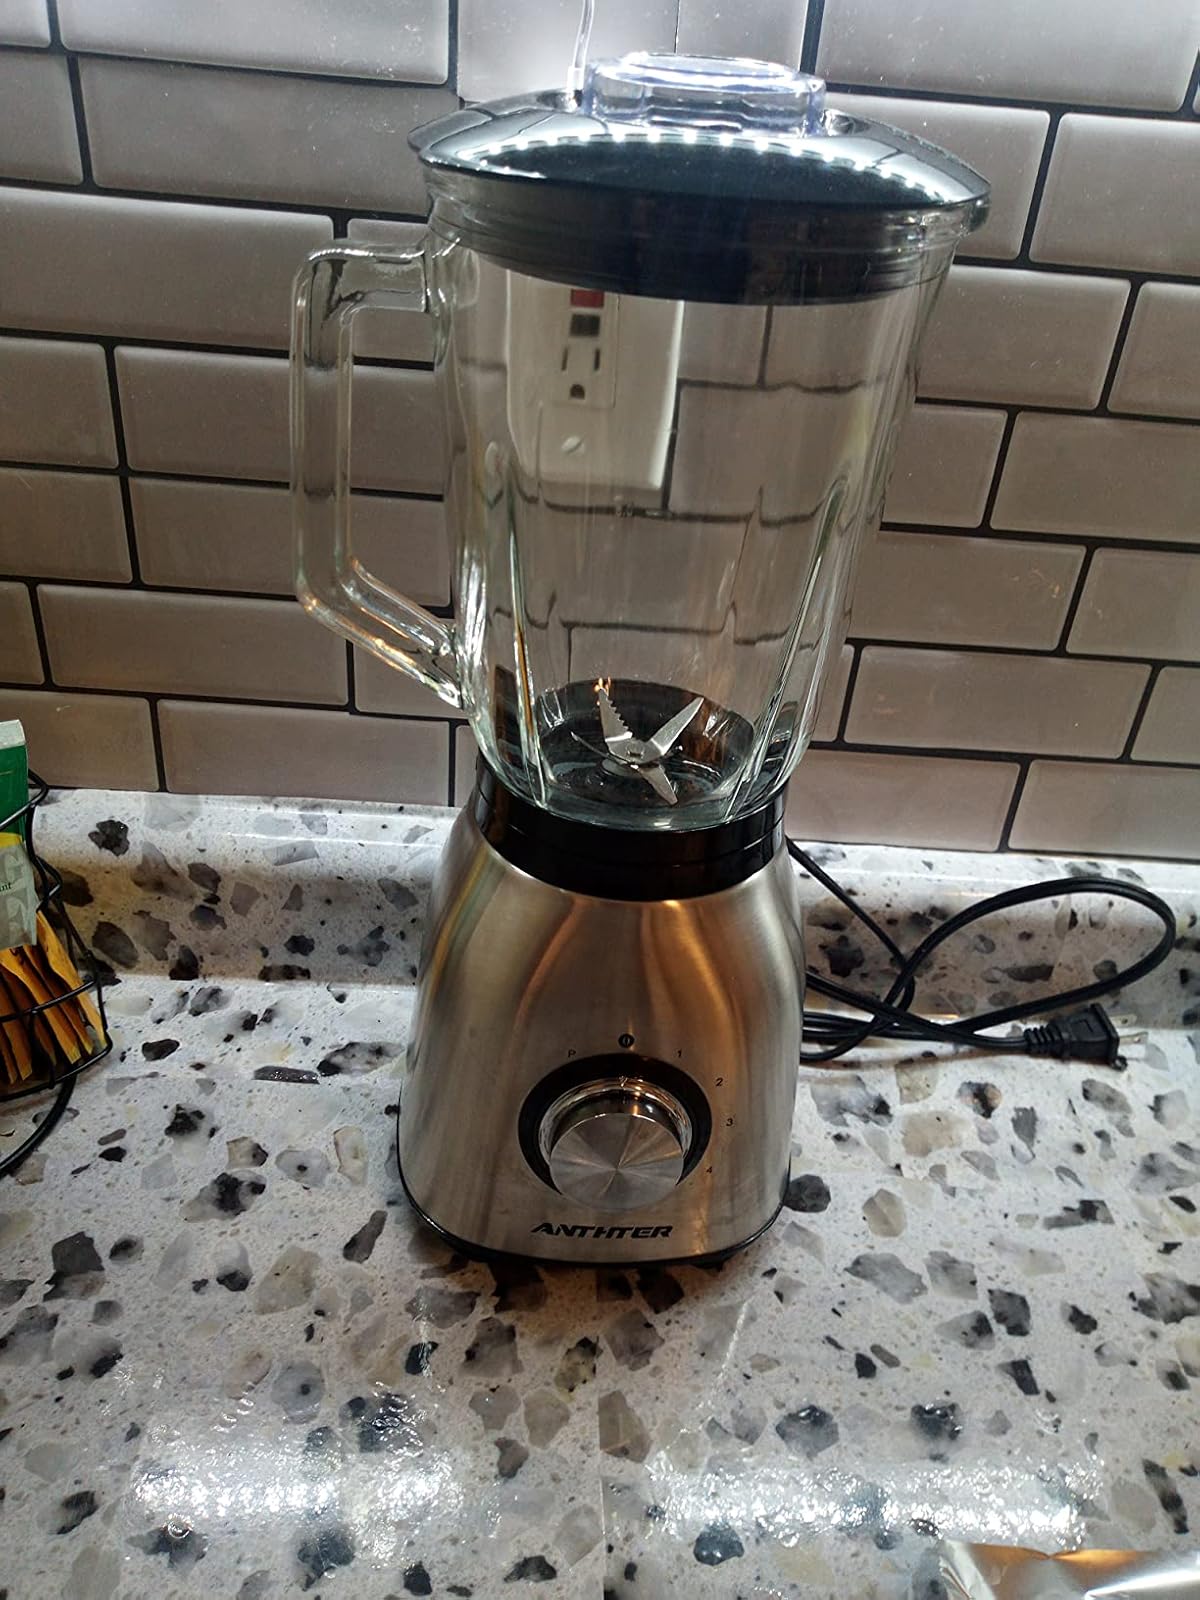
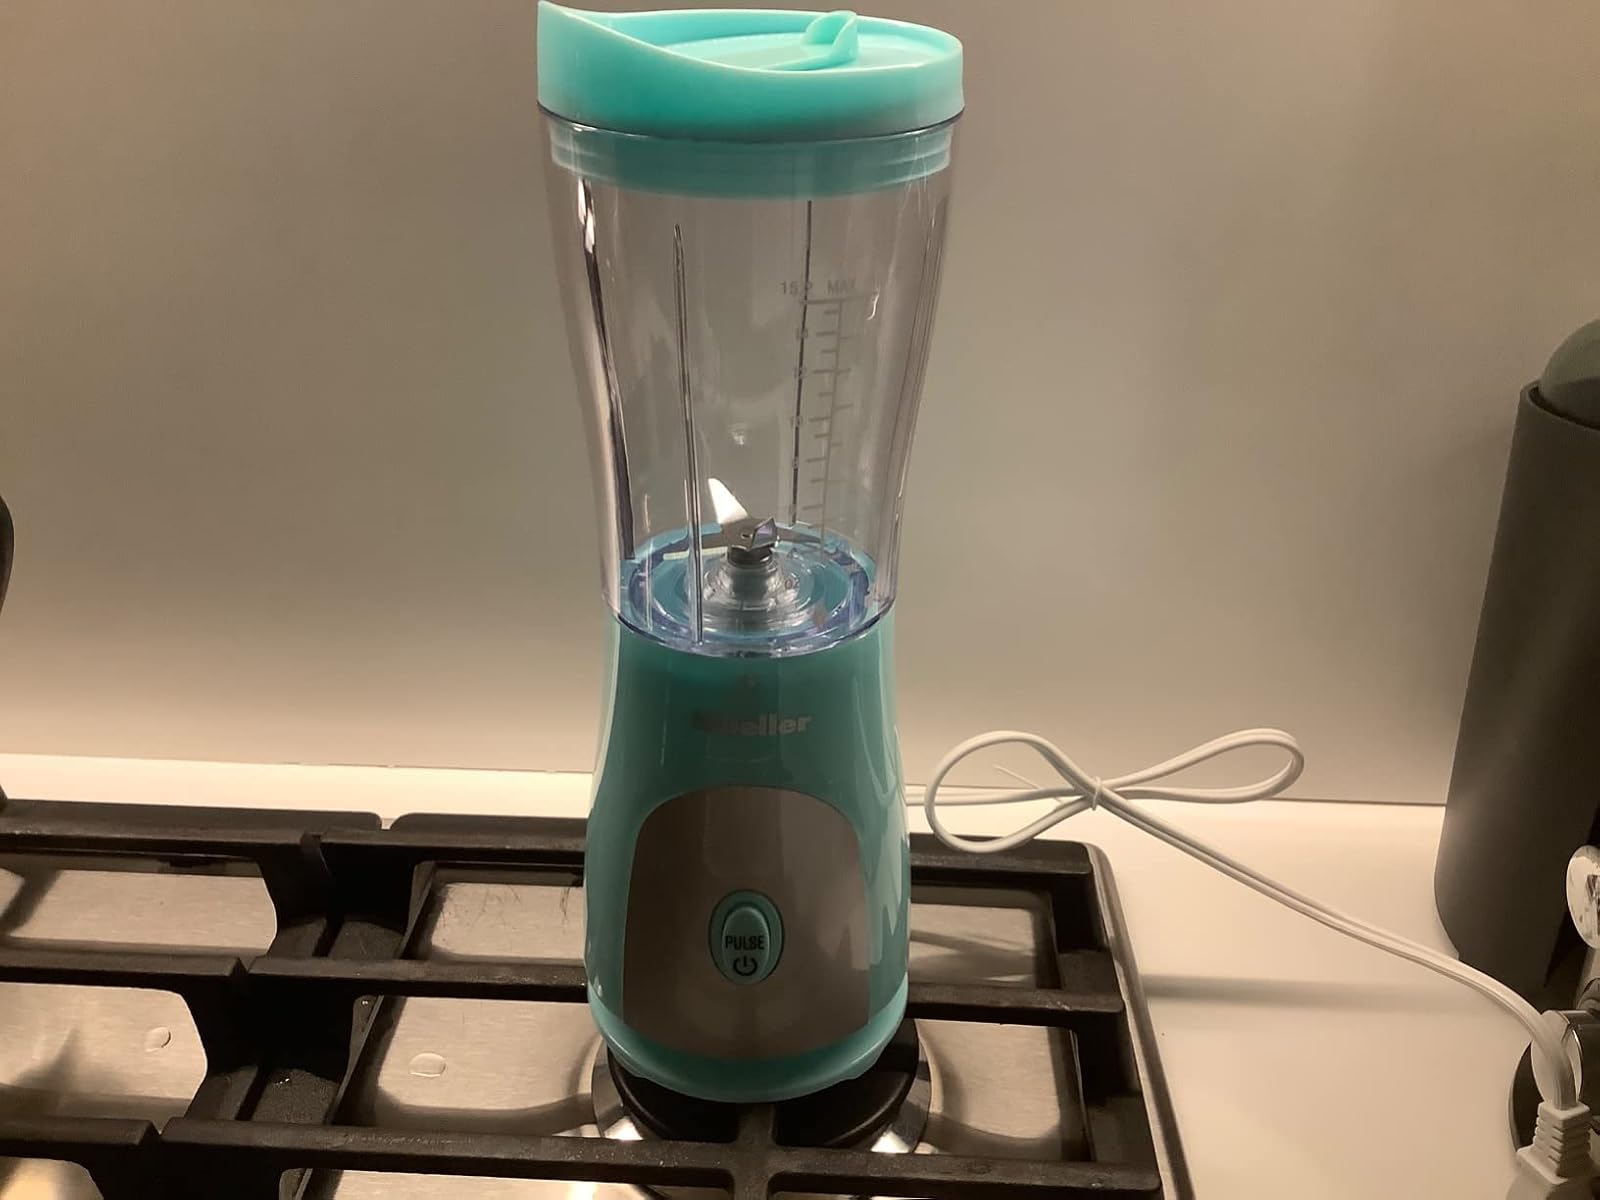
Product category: items_blender
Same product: no